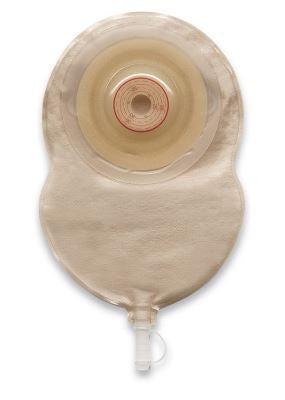
Esteem®+ Flex Convex Hydrocolloid Skin Barrier, Cut-to-Fit Stoma Opening , Urostomy Pouch, Opaque with Easy-View Window 7-2/3" (19.5cm), Soft-Tap - Box of 10
The Esteem®+ Flex Convex is a one-piece system that fits the contours of the body, moving with you to give you the confidence to live life the way you want. The Esteem®+ Flex Convex system is available in 4 plateau sizes to accommodate a range of stomas.
Brand: Convatec
Category: Business & Industrial > Medical > Medical Supplies > Ostomy Supplies > Skin Barriers